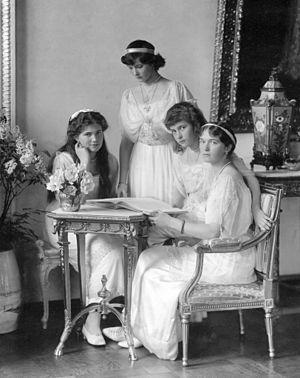
OTMA est l'assemblage des initiales des prénoms des quatre filles du tsar Nicolas II et de la tsarine Alexandra Feodorovna : les grandes-duchesses Olga, Tatiana, Maria et Anastasia.